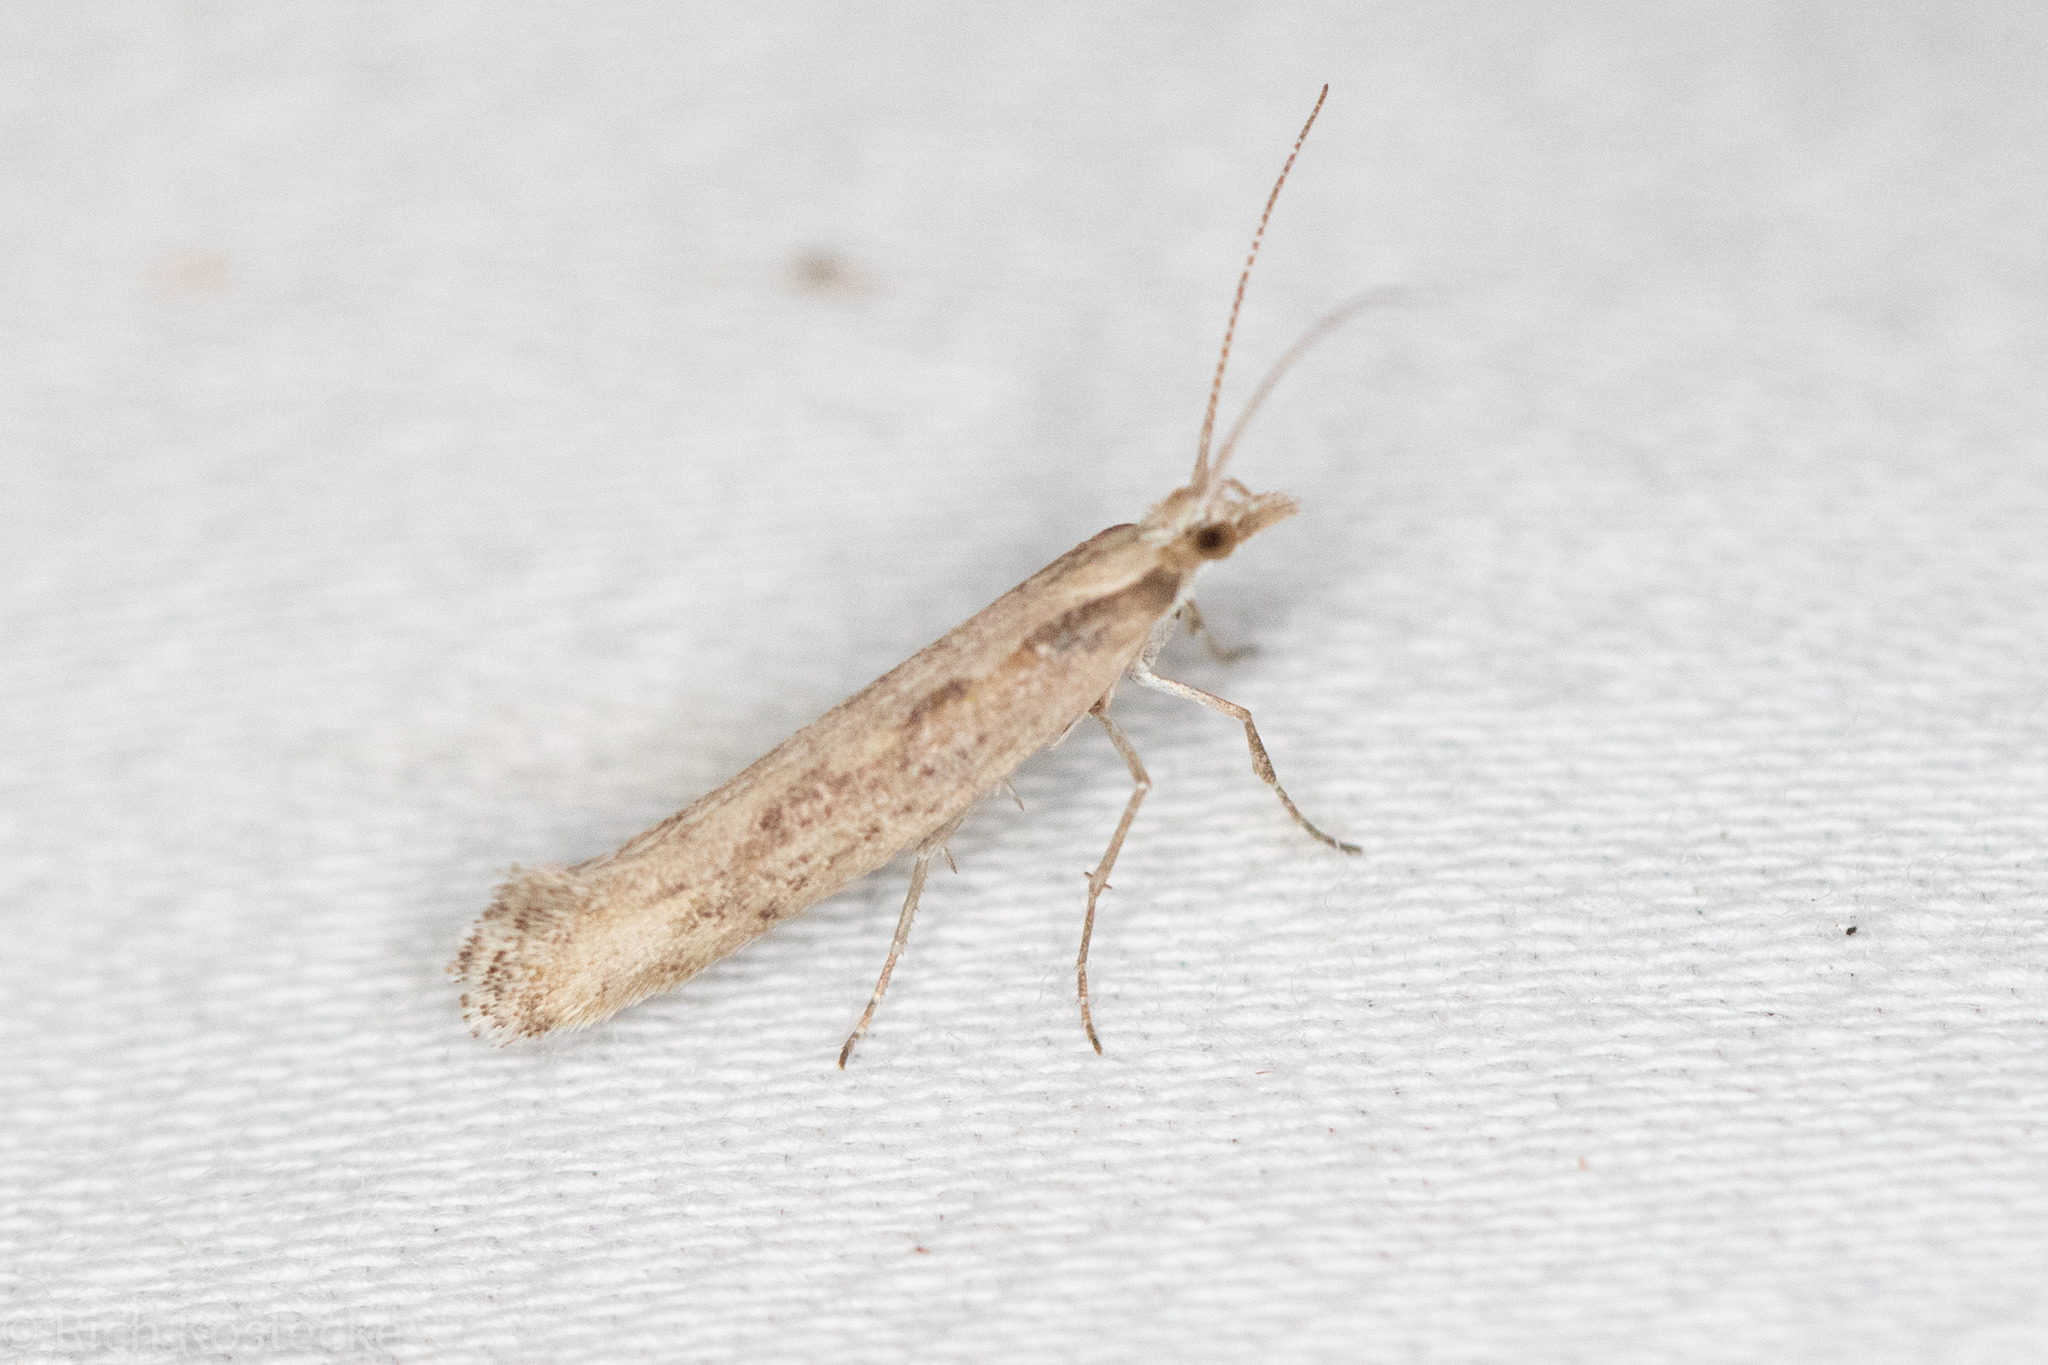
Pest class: diamondback_moth